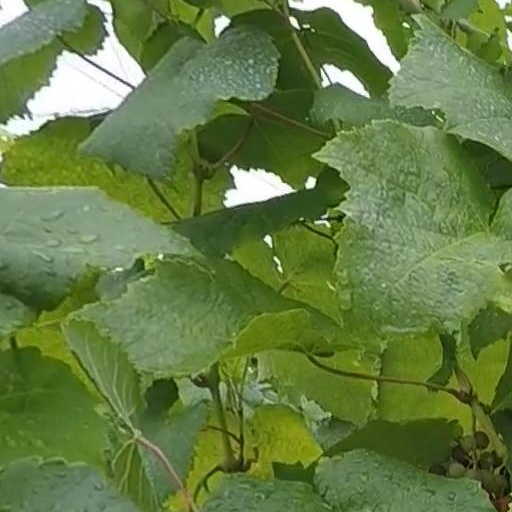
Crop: grape